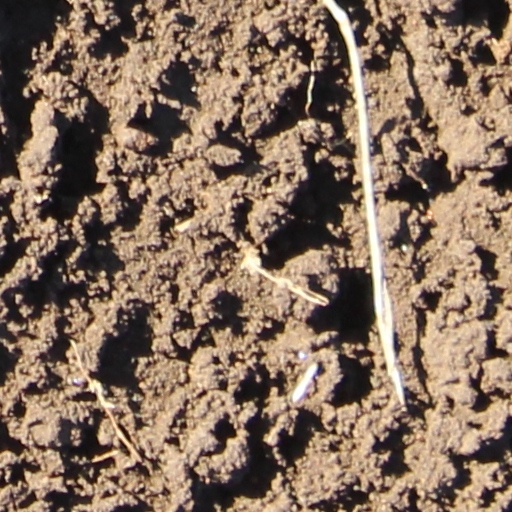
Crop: wheat